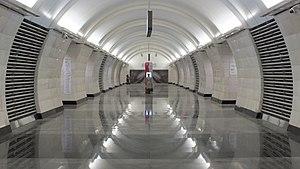
Verkhnie Likhobory est une station, de la ligne Lioublinsko-Dmitrovskaïa, du métro de Moscou, située sur le territoire du raion Zapadnoïe Degounino et de Beskoudnikovski dans le District administratif nord de Moscou.